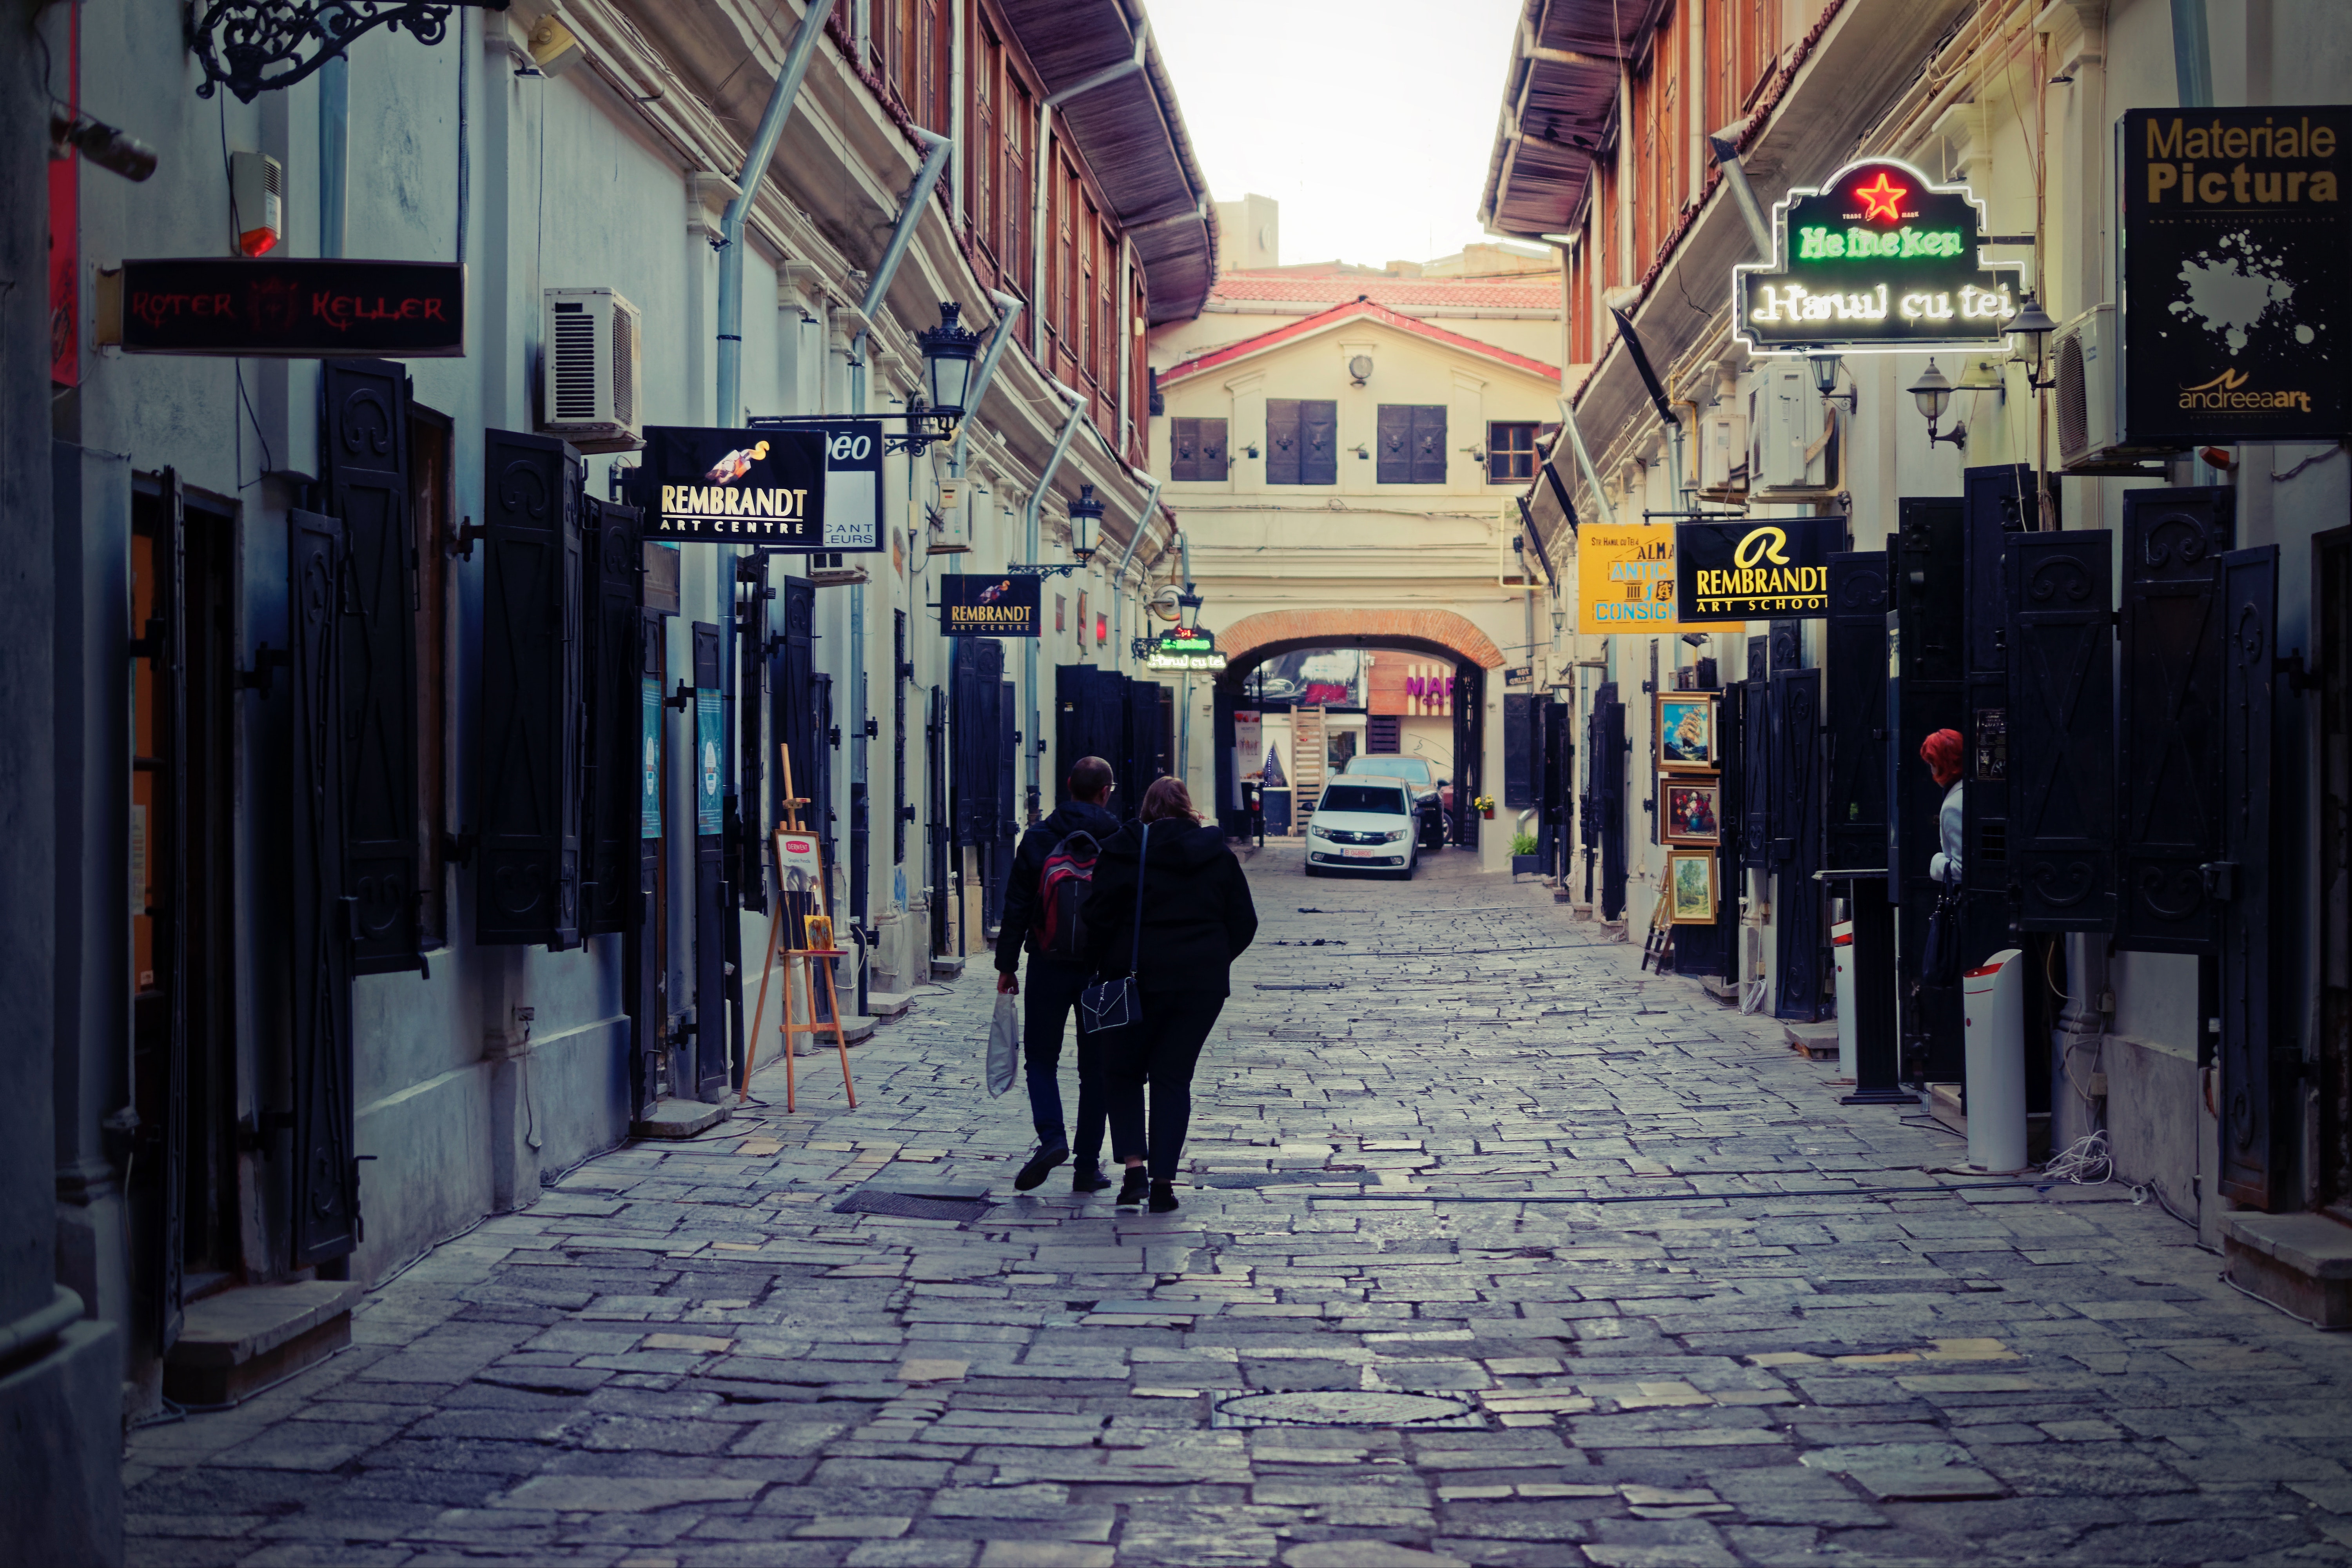
street, town, alley, cobblestone, road, neighbourhood, urban area, snapshot, human settlement, infrastructure, pedestrian, city, building, sky, architecture, flooring, road surface, lane, evening, downtown, photography, tourism, nonbuilding structure, metropolis, travel, shadow